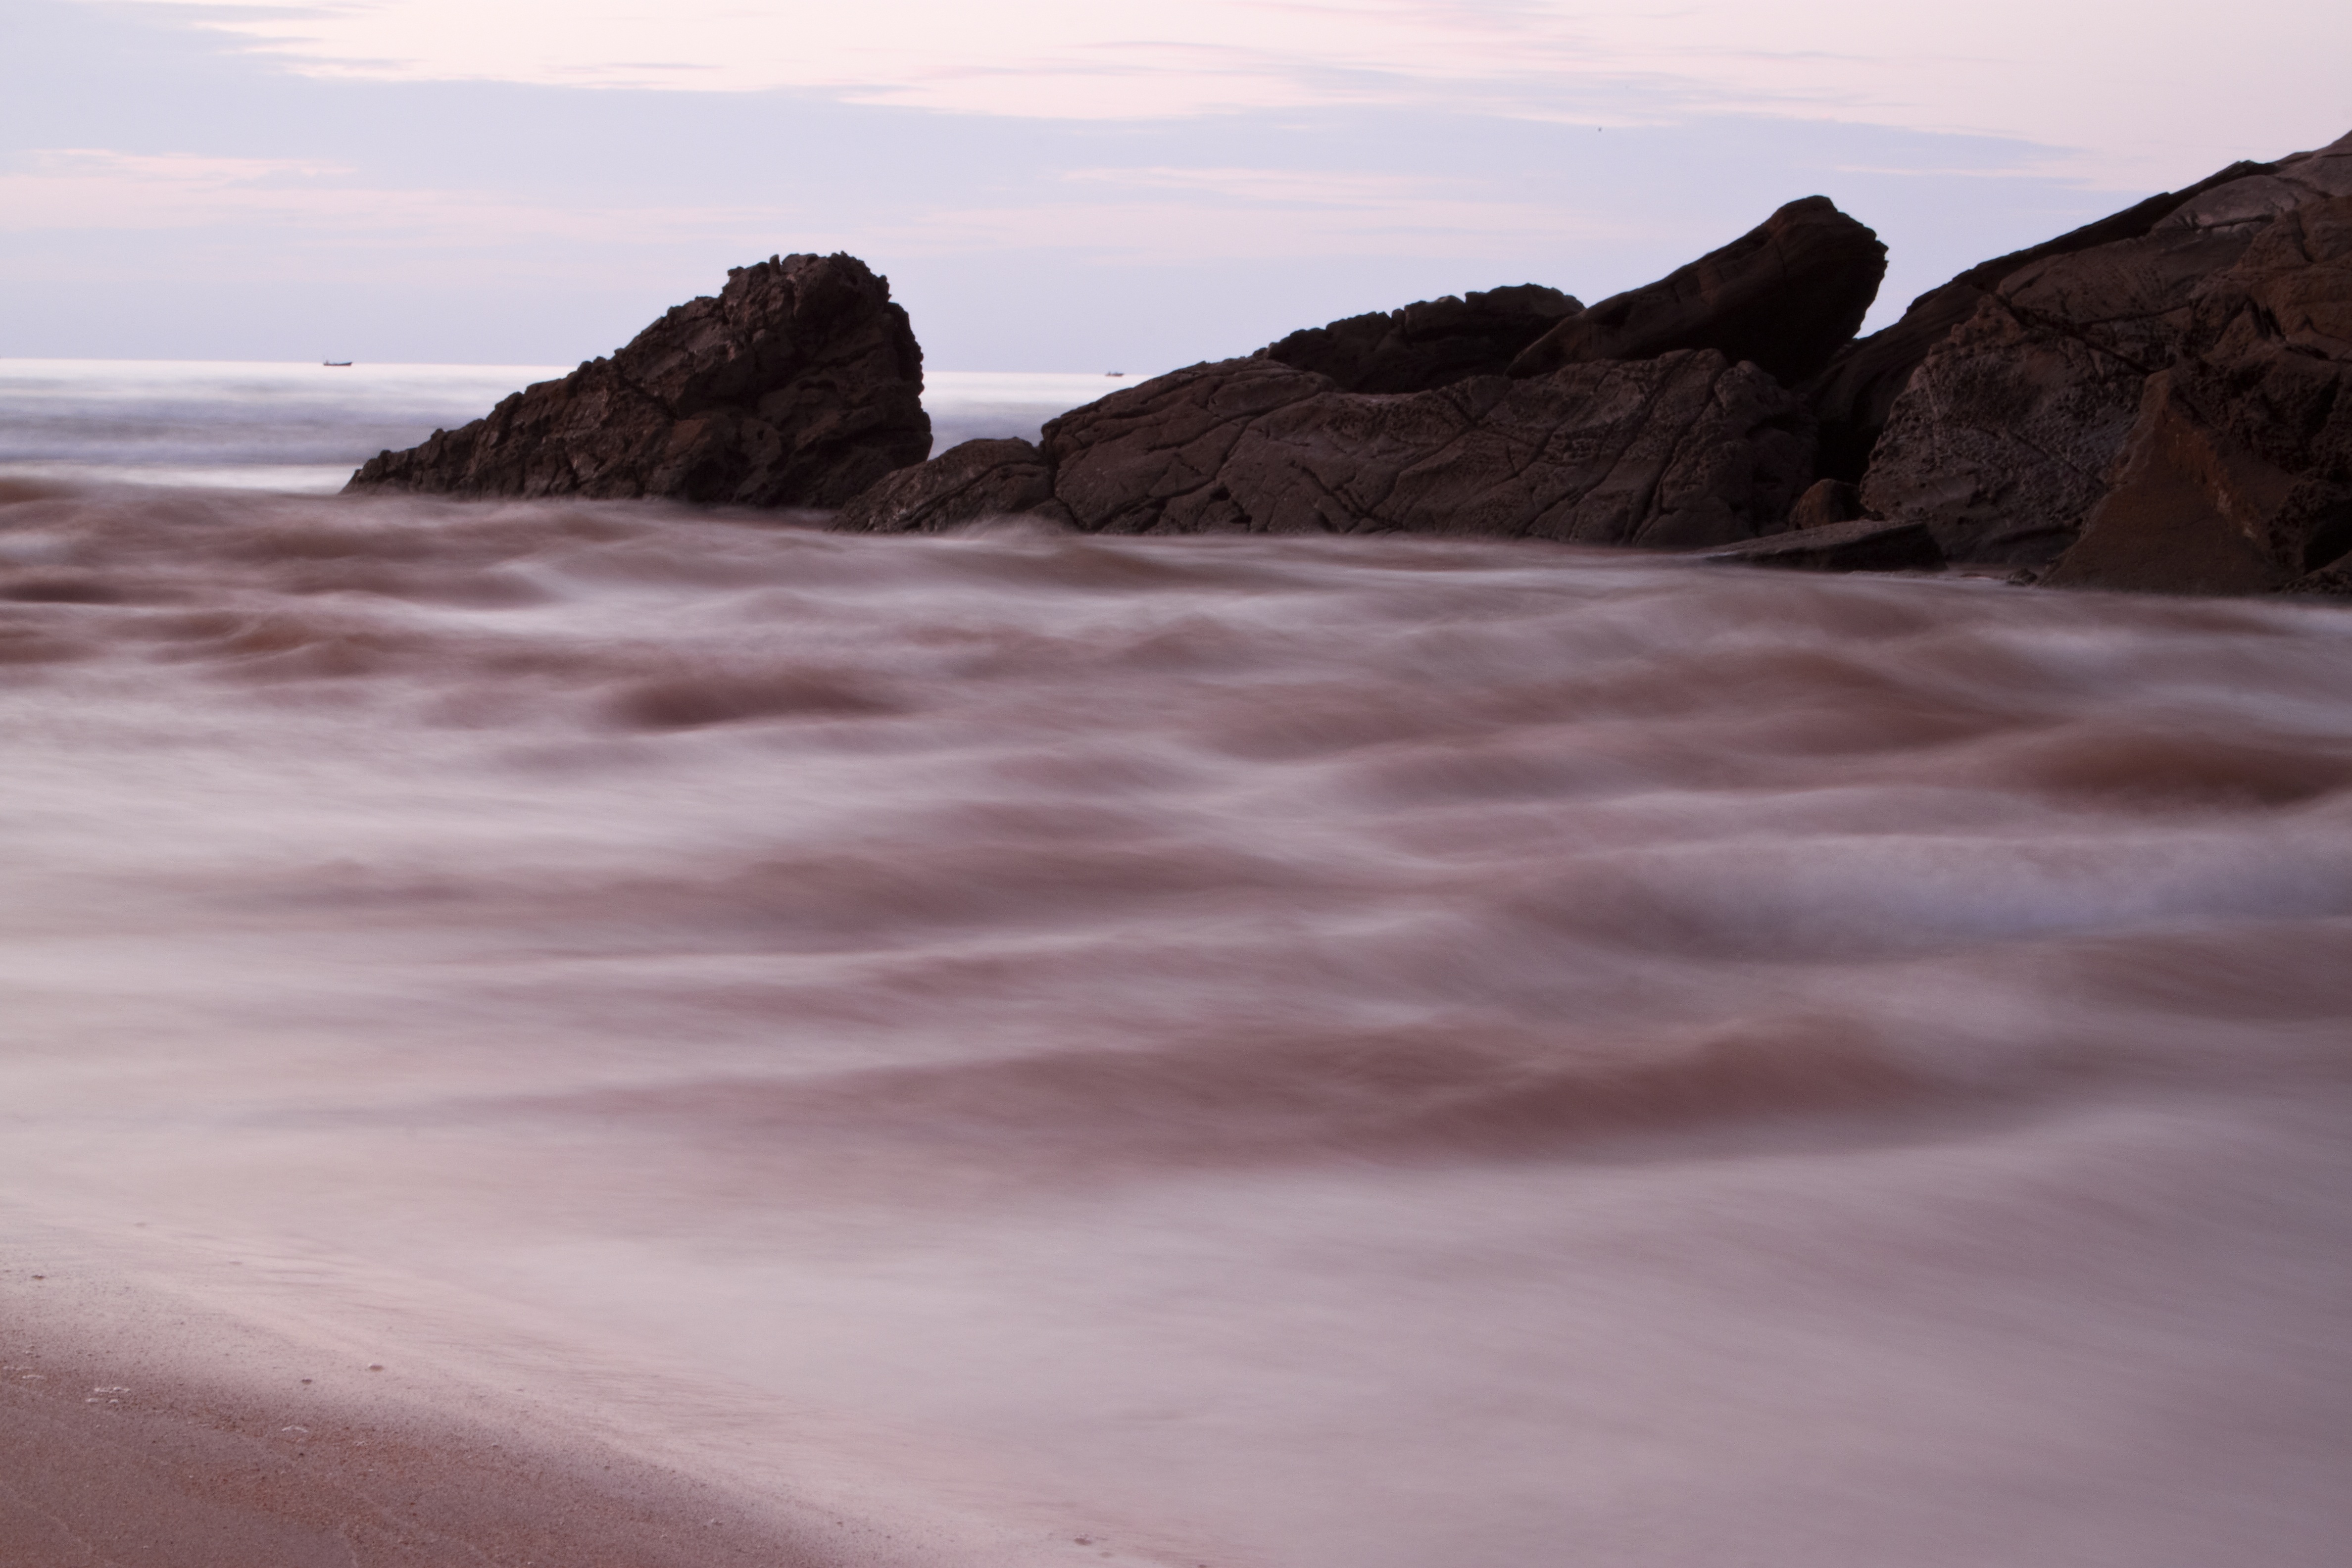
beach, landscape, sea, coast, water, sand, rock, ocean, cloud, sunrise, sunset, morning, shore, wave, dawn, bay, rest, terrain, material, body of water, stones, grinding, landform, water rocks, natural environment, atmospheric phenomenon, wind wave